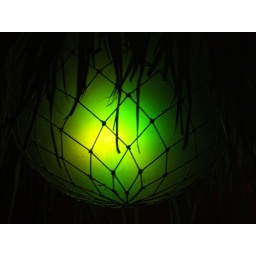
Hala Kahiki lamp (cool tiki bar in chicago burbs)